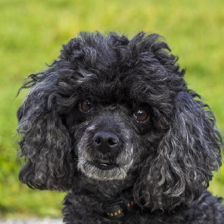
Label: animals